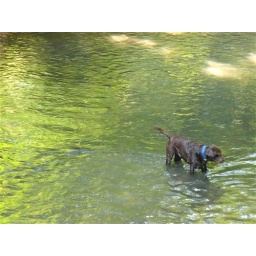
Harry in the green water